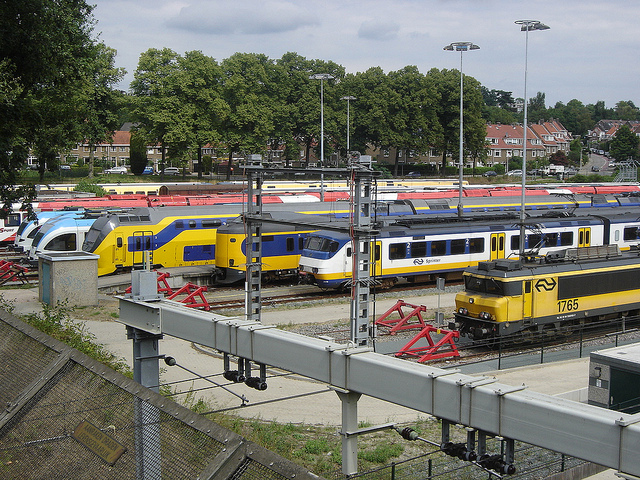
Multiple trains parked next to each other at a train yard.

a train station with a lot of parked trains there

A train yard with several rail cars parked